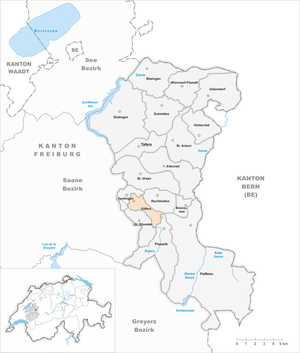
Giffers est une localité et une commune suisse du canton de Fribourg, située dans le district de la Singine.